Porsche 914

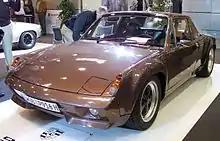
Porsche 916

Two prototype 914s, dubbed "914/8" generally and called "914/S" by Porsche, were built during 1969. An orange 914/8 was the first constructed, at the instigation of Ferdinand Piëch (then head of the racing department), to prove the concept. Powered by a Type 908 flat-eight racing engine, it was built using a surplus handbuilt 914 development prototype bodyshell, chassis No. 914111, and included many differences from the standard vehicle, such as quad headlamps. The second 914/8, a silver, road-registered car powered by a carburetted and detuned 908 race engine making , was prepared as a gift to Ferry Porsche on his 60th birthday. Also based on a spare prototype shell (chassis No. 914006), it was much closer to the standard car in detail. By all accounts, Ferry did not like the car very much, and it is now in the Porsche Museum. Neither car saw a racetrack except for the purposes of testing. The 914/8 was not considered for production as a regular model.